Sin City (film)

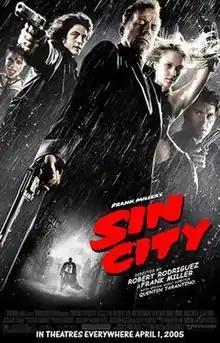
Theatrical release poster

Sin City (also known as Frank Miller's Sin City) is a 2005 American neo-noir crime anthology film directed by Robert Rodriguez and Frank Miller based on Miller's comic book series of the same name. The film stars an ensemble cast led by Jessica Alba, Benicio del Toro, Brittany Murphy, Clive Owen, Mickey Rourke, Bruce Willis, and Elijah Wood, and featuring Alexis Bledel, Powers Boothe, Michael Clarke Duncan, Rosario Dawson, Devon Aoki, Carla Gugino, Rutger Hauer, Jaime King, Michael Madsen, Nick Stahl, and Makenzie Vega among others.